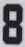
Number: 8